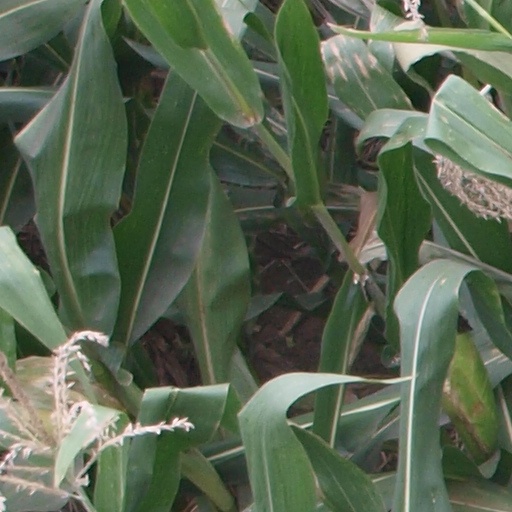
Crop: maize; corn